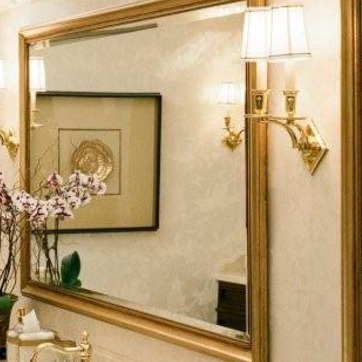
Material: mirror